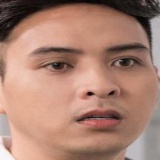
ca sĩ Hồ Quang Hiếu